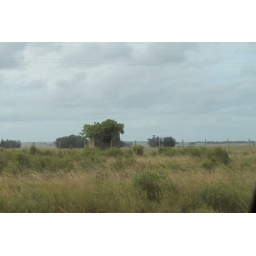
tree in a house